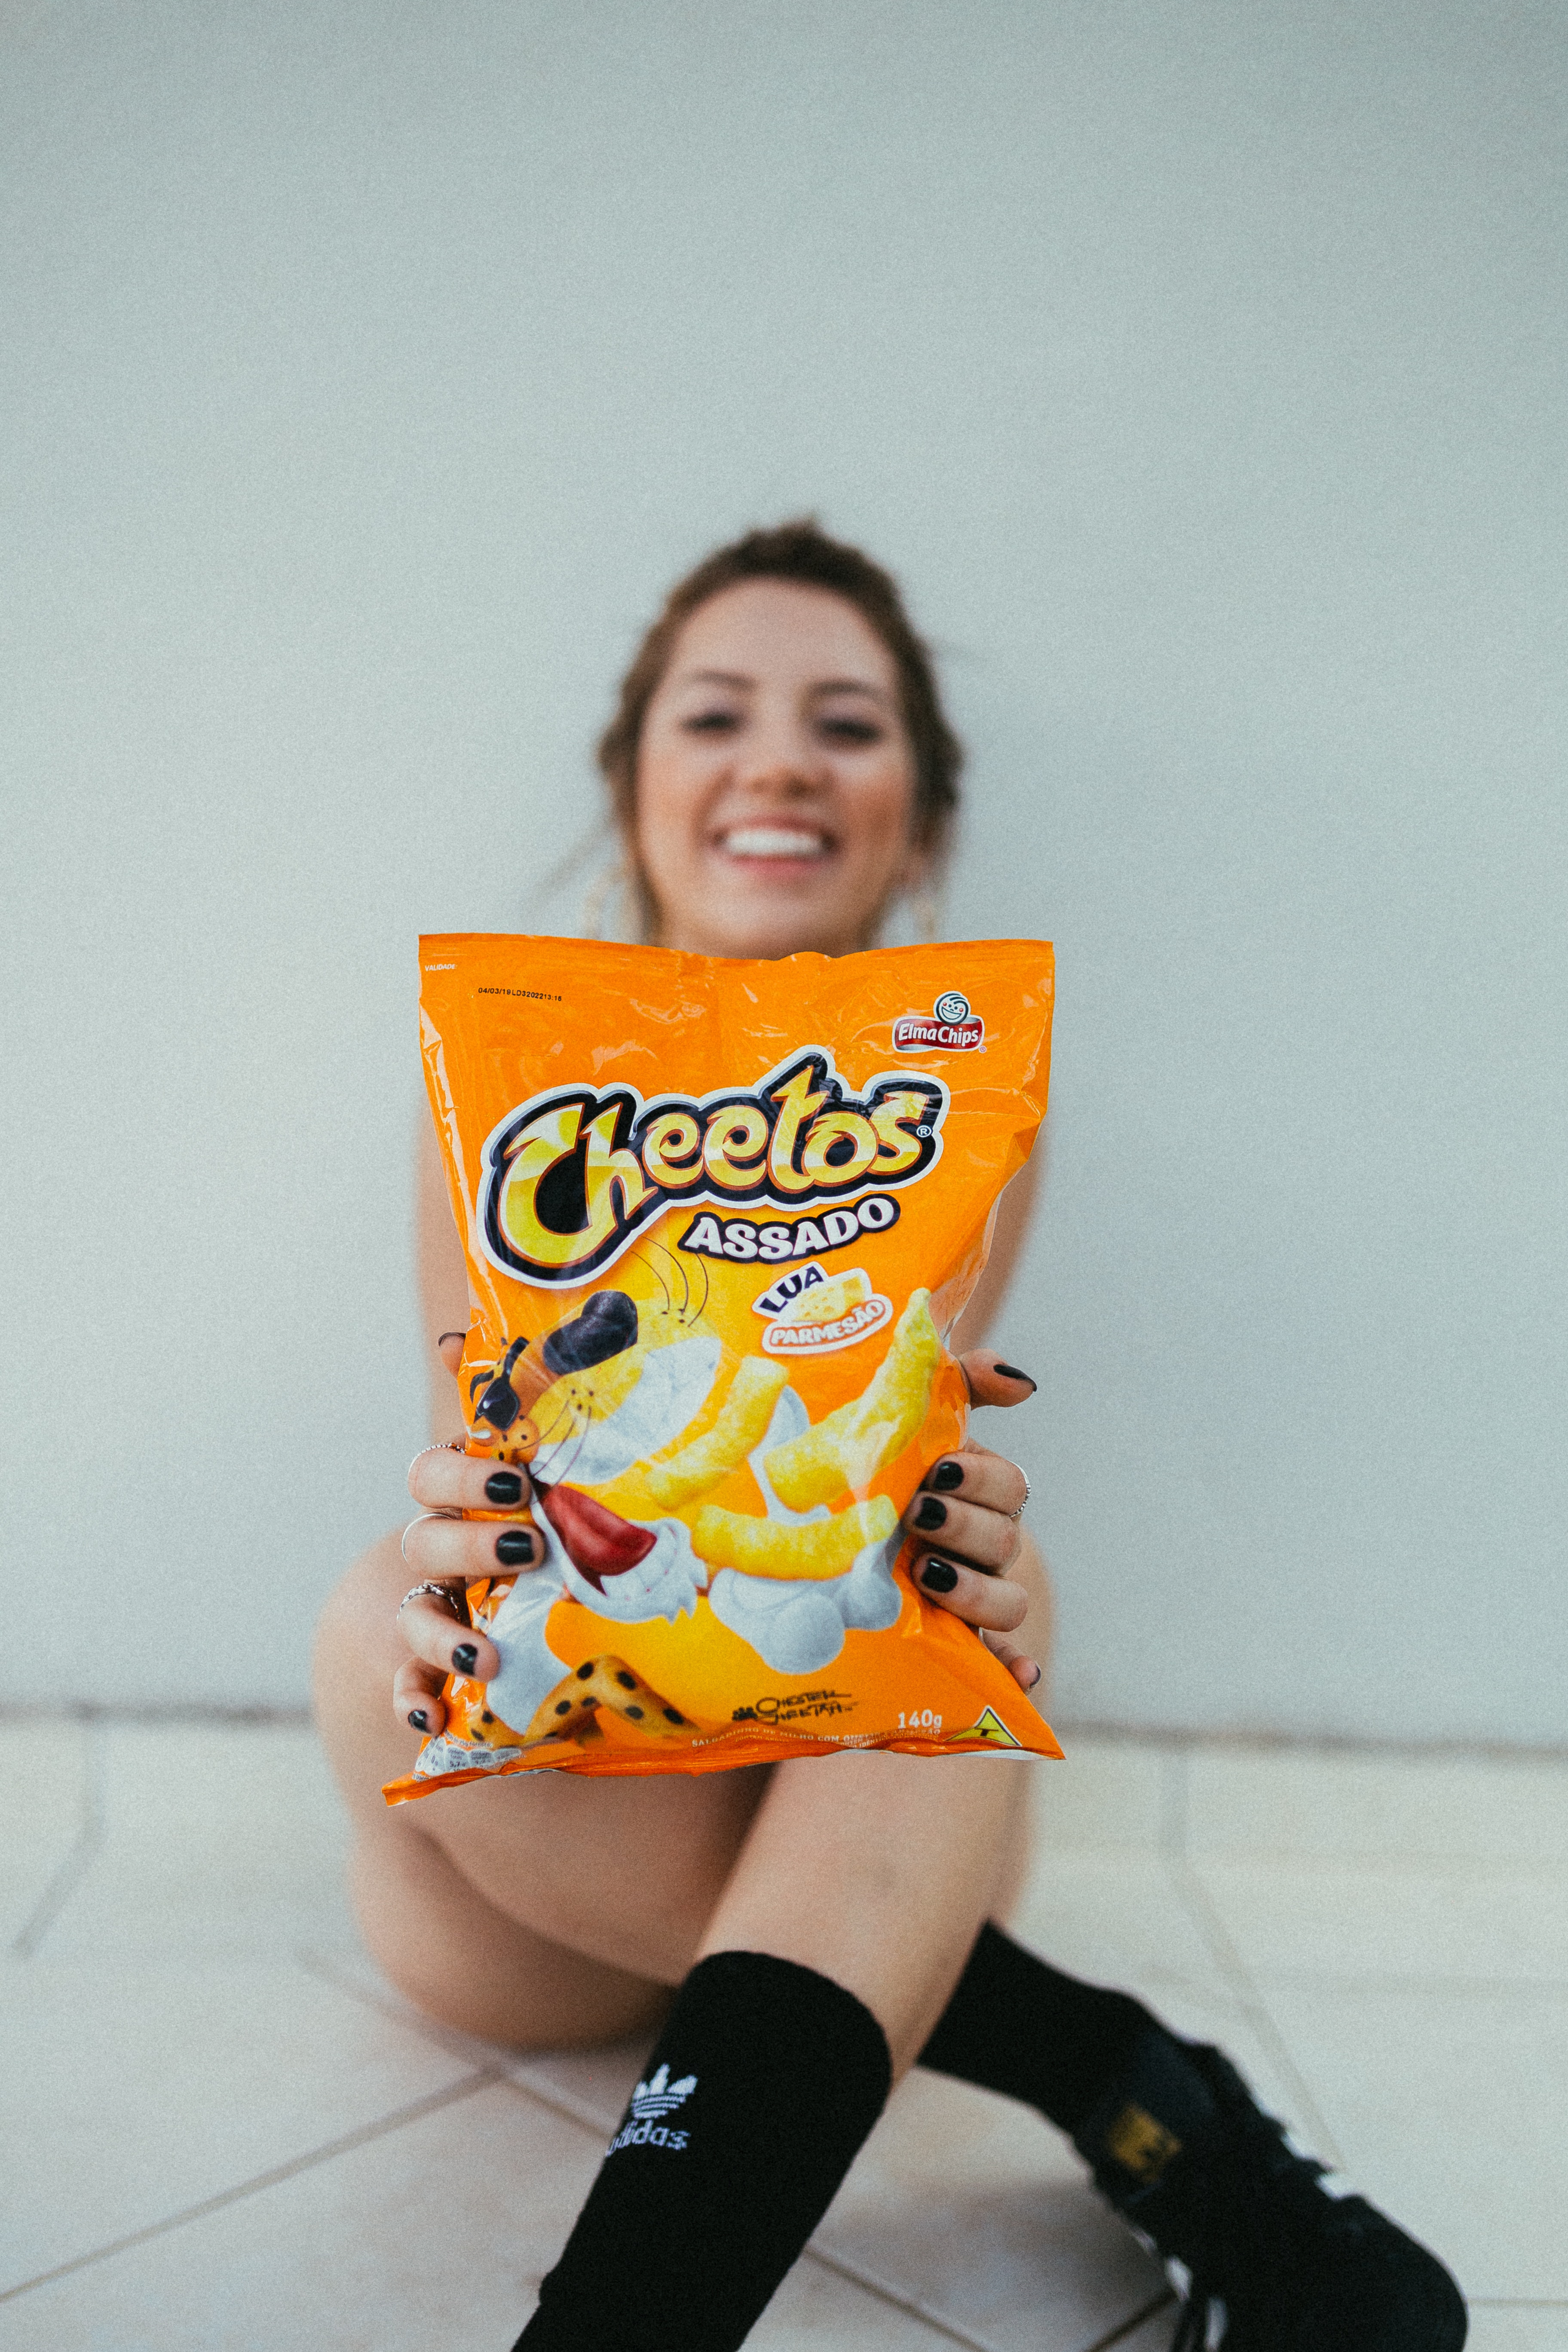
orange, yellow, footwear, thigh, knee, junk food, t shirt, human leg, snack, child, confectionery